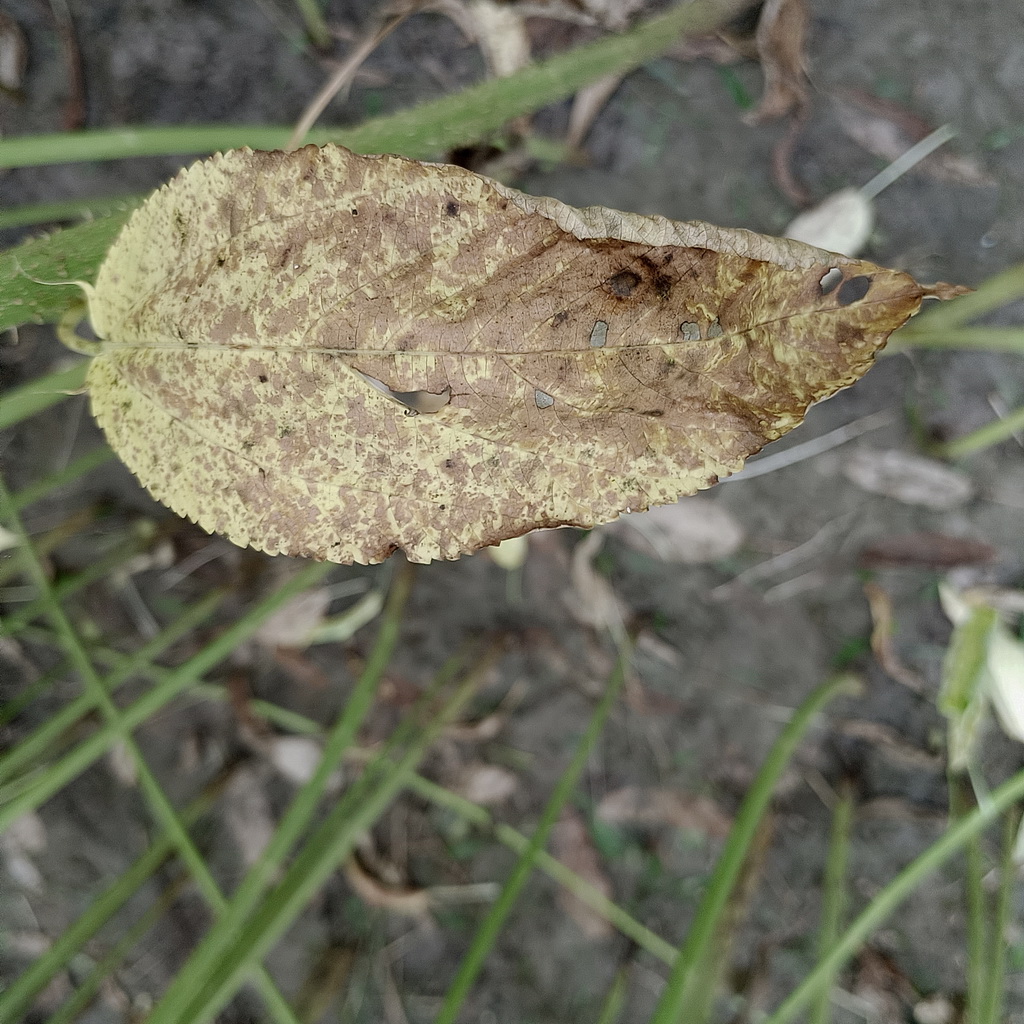
Label: Mosaic